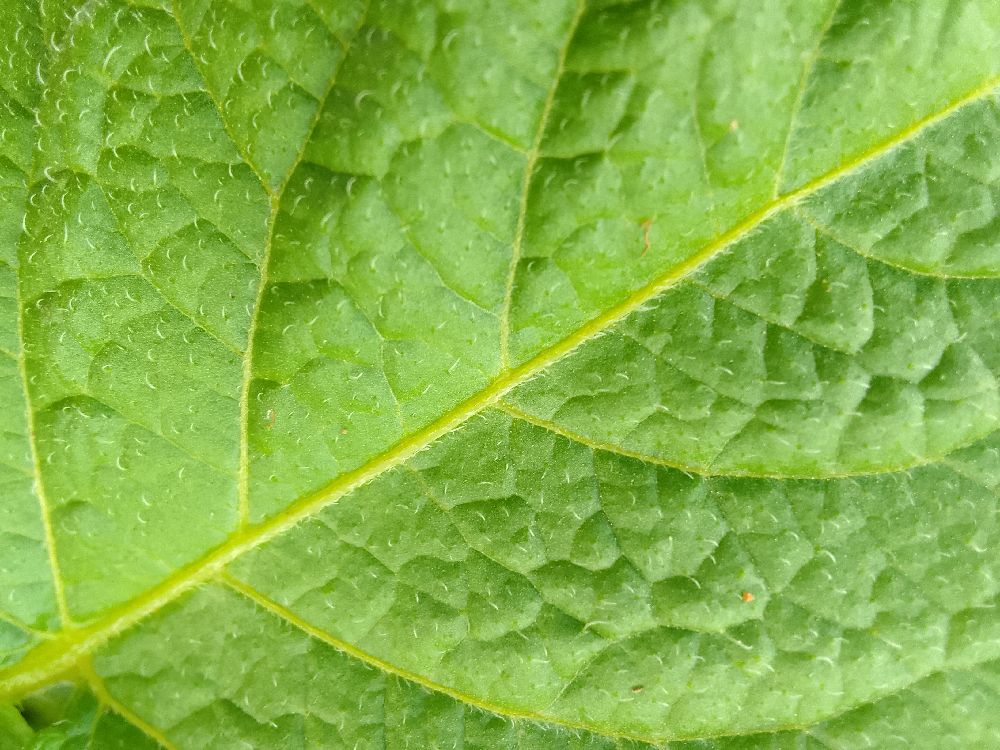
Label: Healthy